Self-contained breathing apparatus

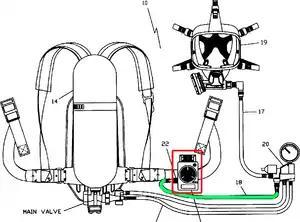
SCBA pack with PASS device (ADSU)

Escape SCBAs, also known as ESCBAs, come with hoods, are meant for escapes only, and are operated in continuous flow mode.